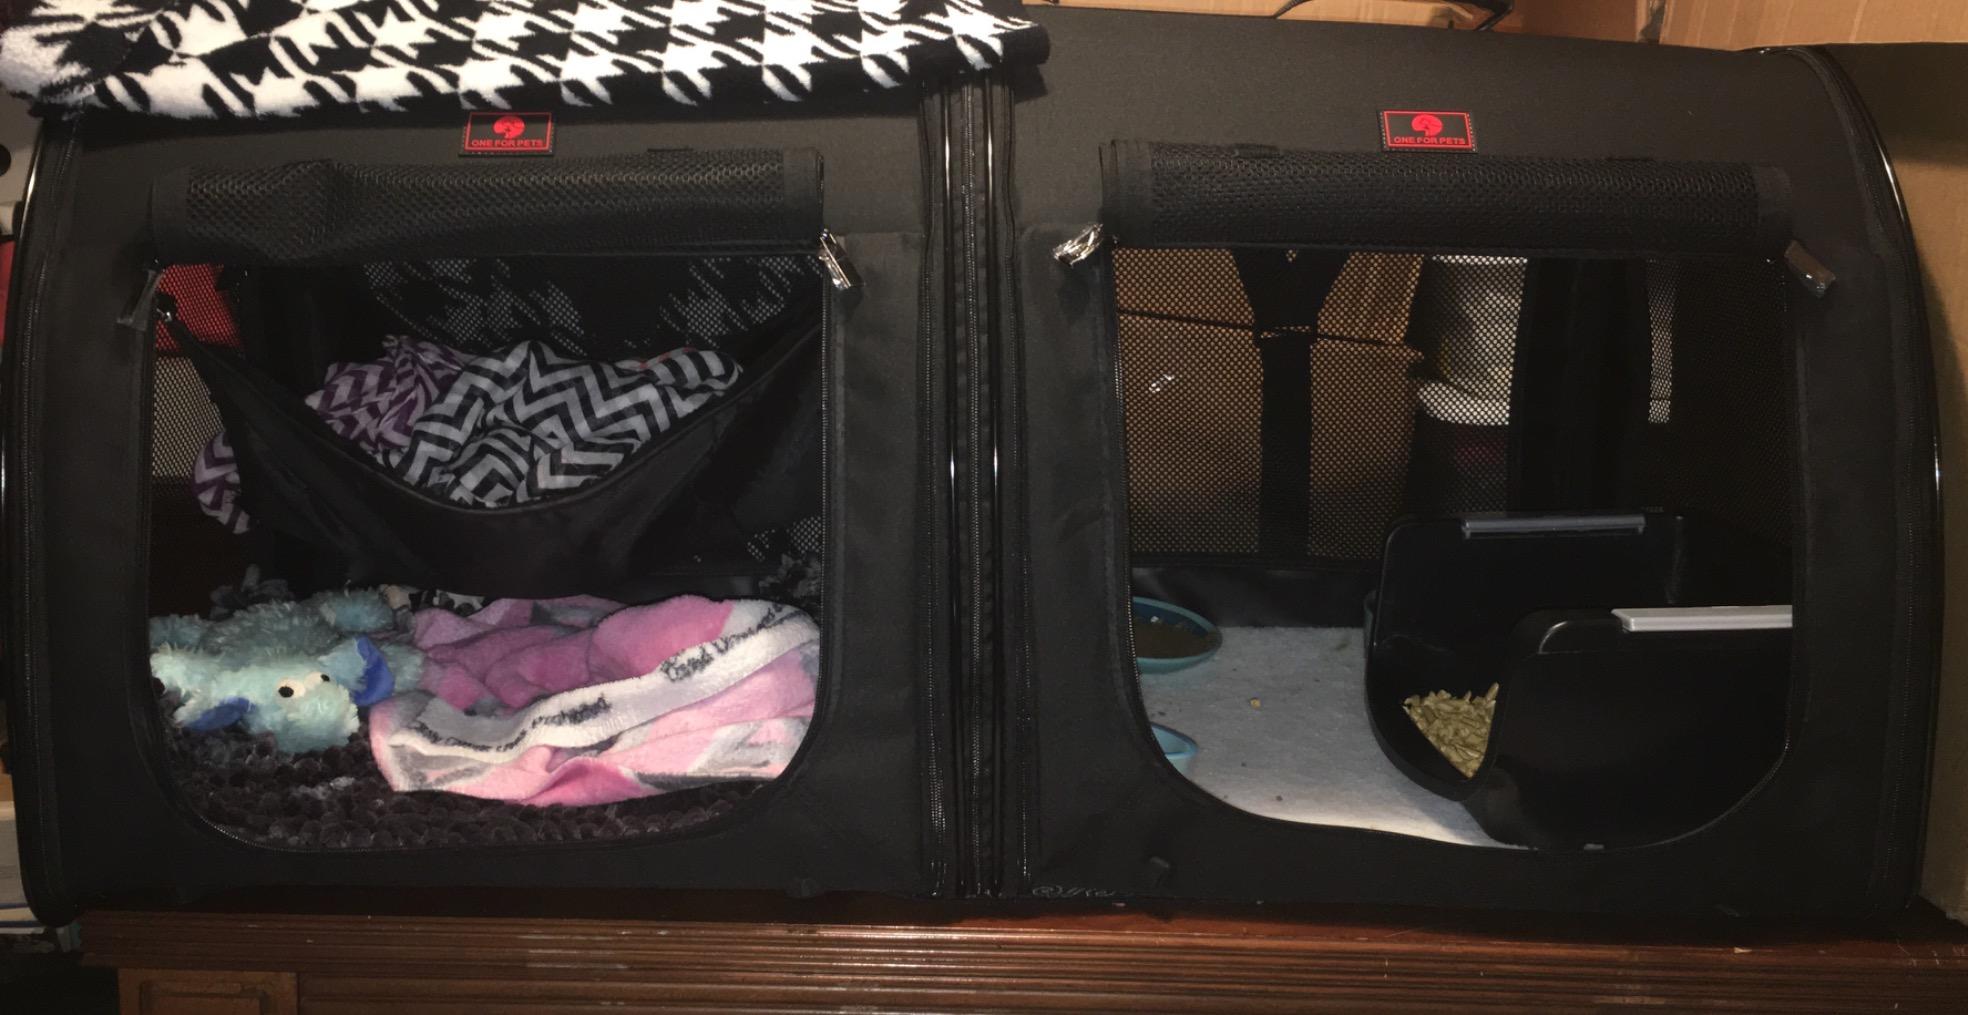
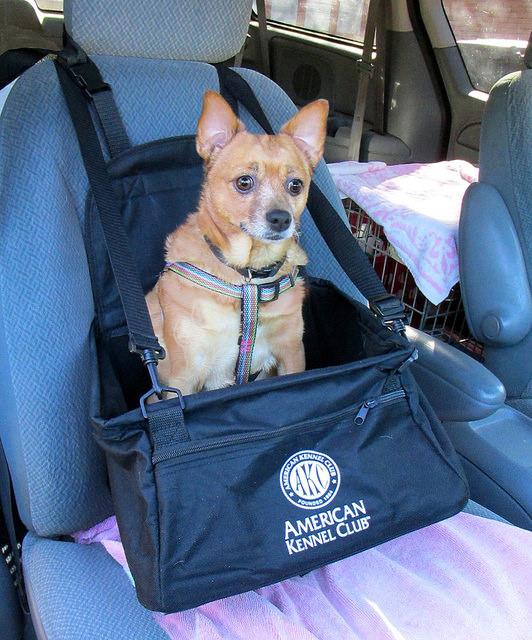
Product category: items_kennel
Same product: no